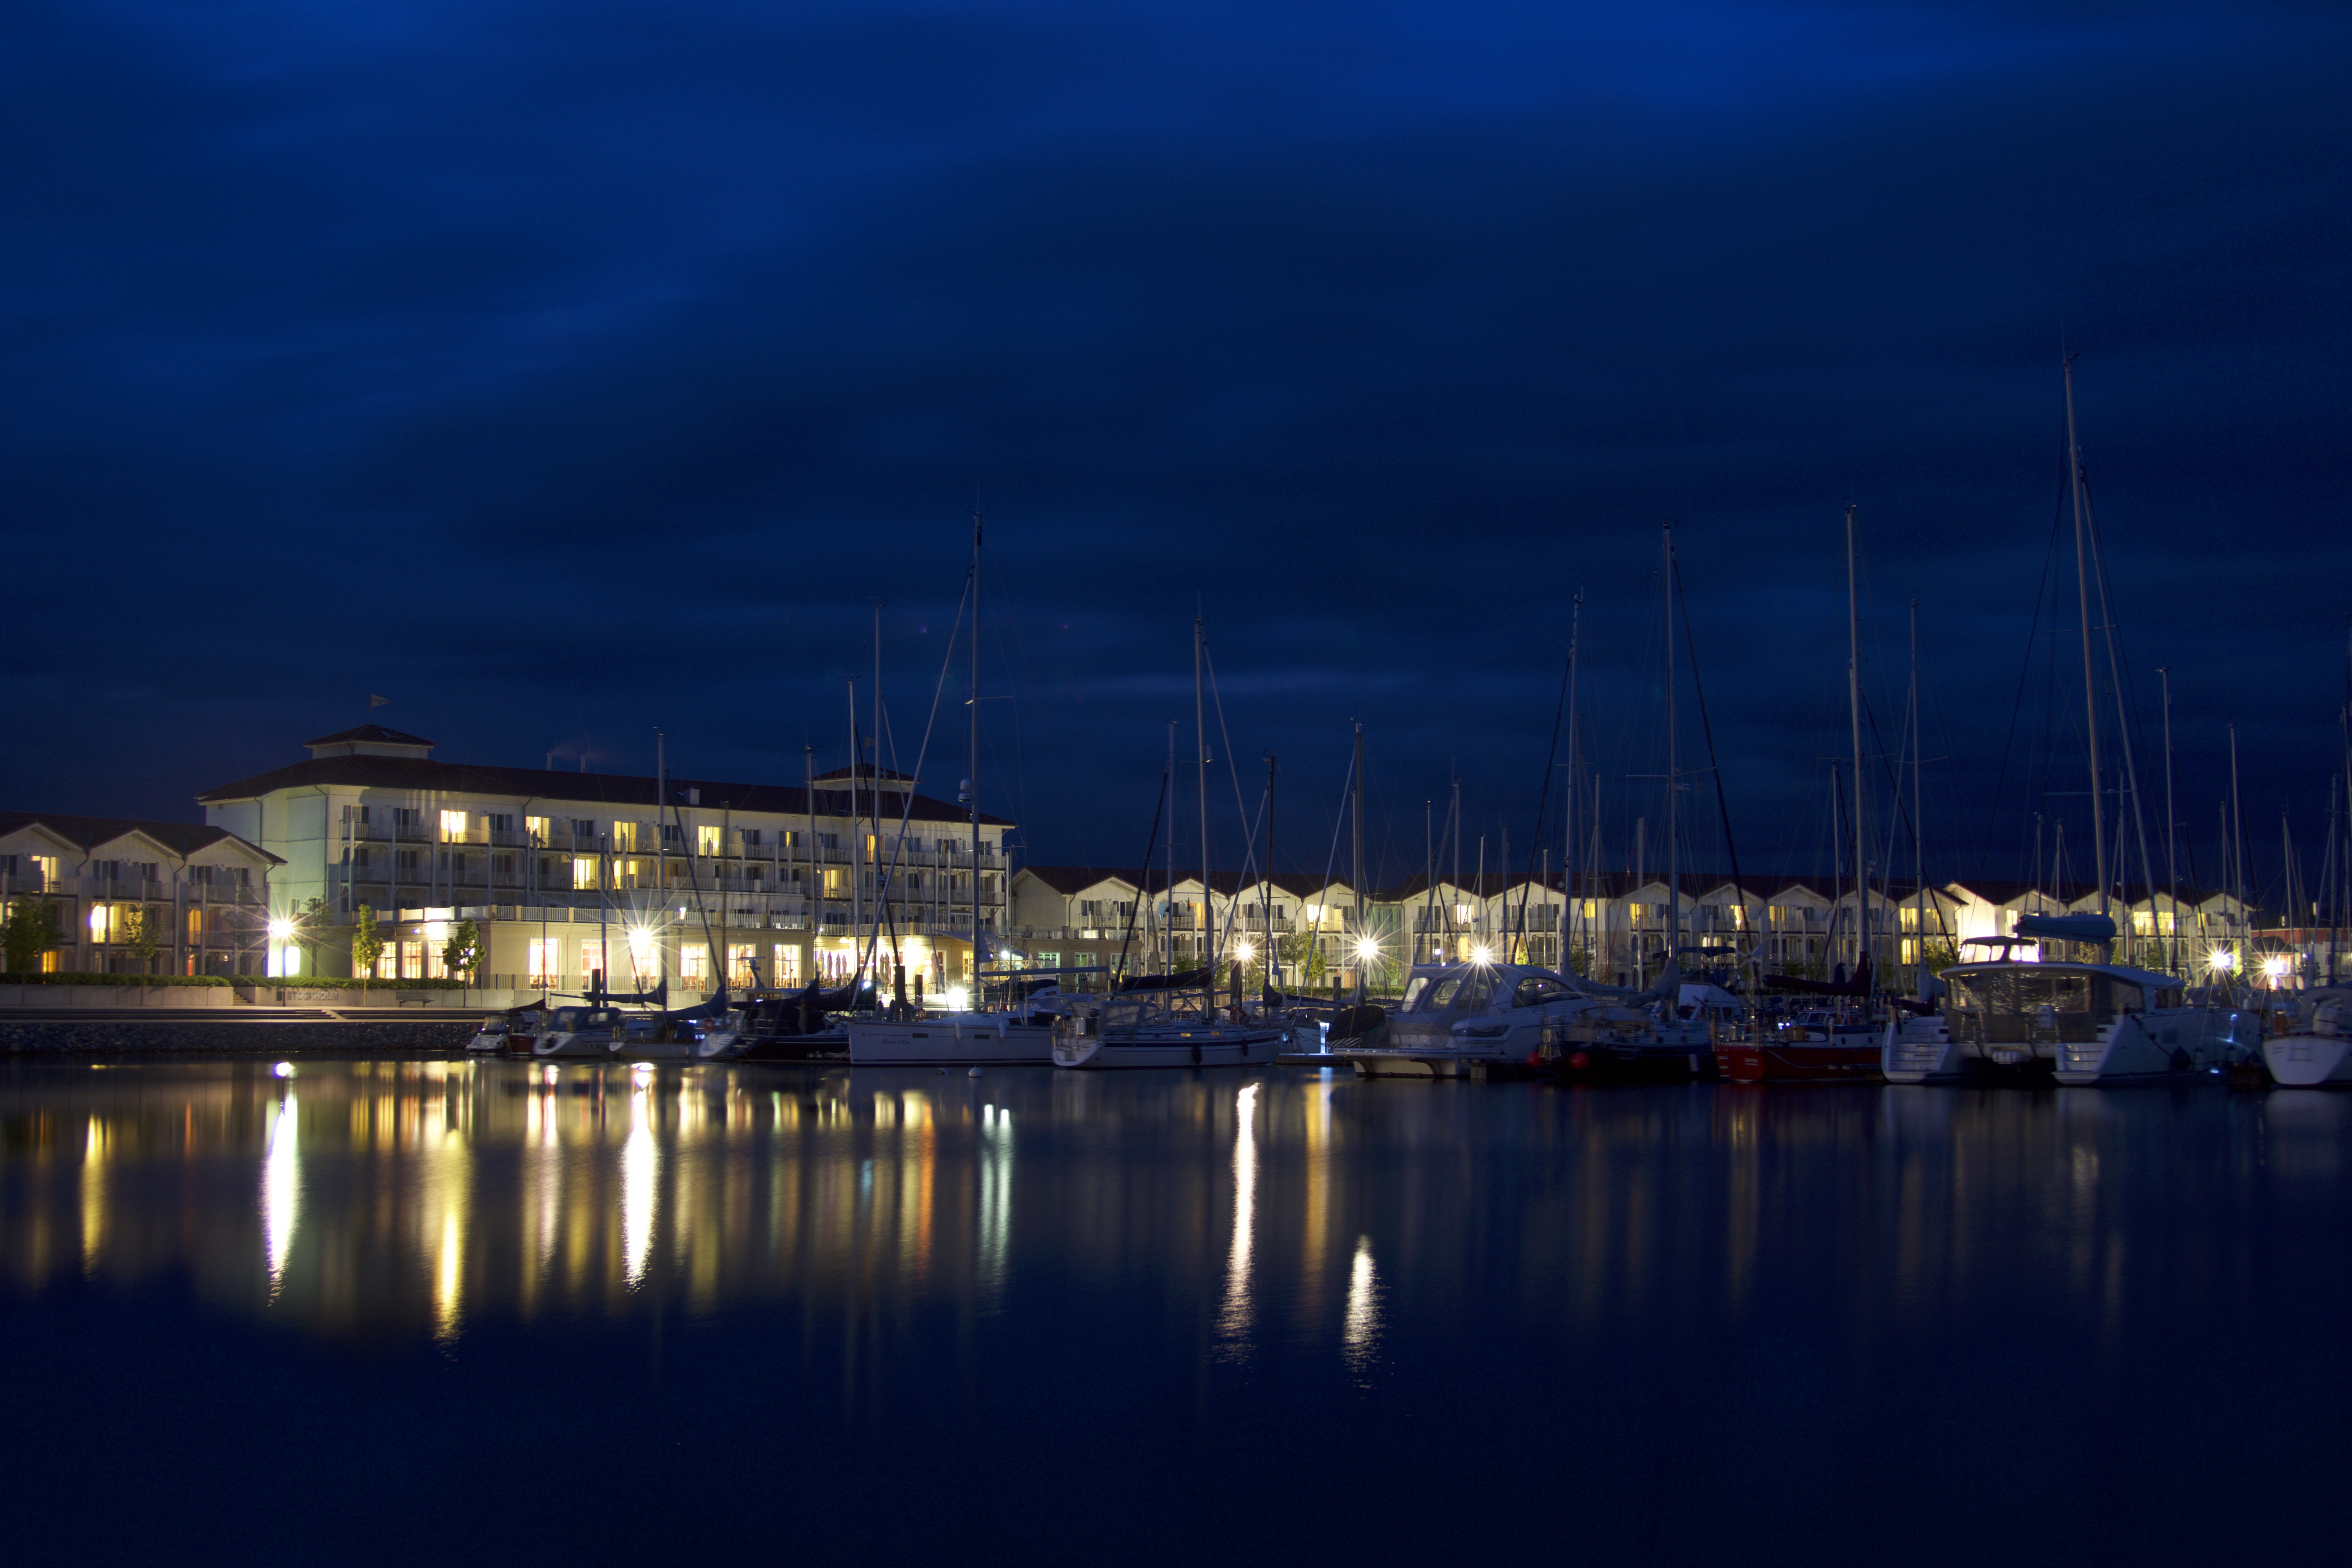
sea, coast, water, horizon, dock, sky, skyline, night, dawn, cityscape, dark, dusk, boot, evening, reflection, vehicle, holiday, bay, harbor, blue, marina, port, reflections, mood, mirroring, baltic sea, landungsbr cken, boltenhagen